South Street Station

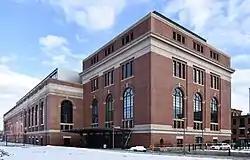
South Street Landing in 2021

The South Street Station (formerly known as The Narragansett Electric Company Power Station or Narragansett Electric Lighting Company Power Station and rebranded in 2017 as South Street Landing) is an historic electrical power generation station at 360 Eddy Street in Providence, Rhode Island. The structure has since been redeveloped and is now used as an administrative office and academic facility by a number of local universities.